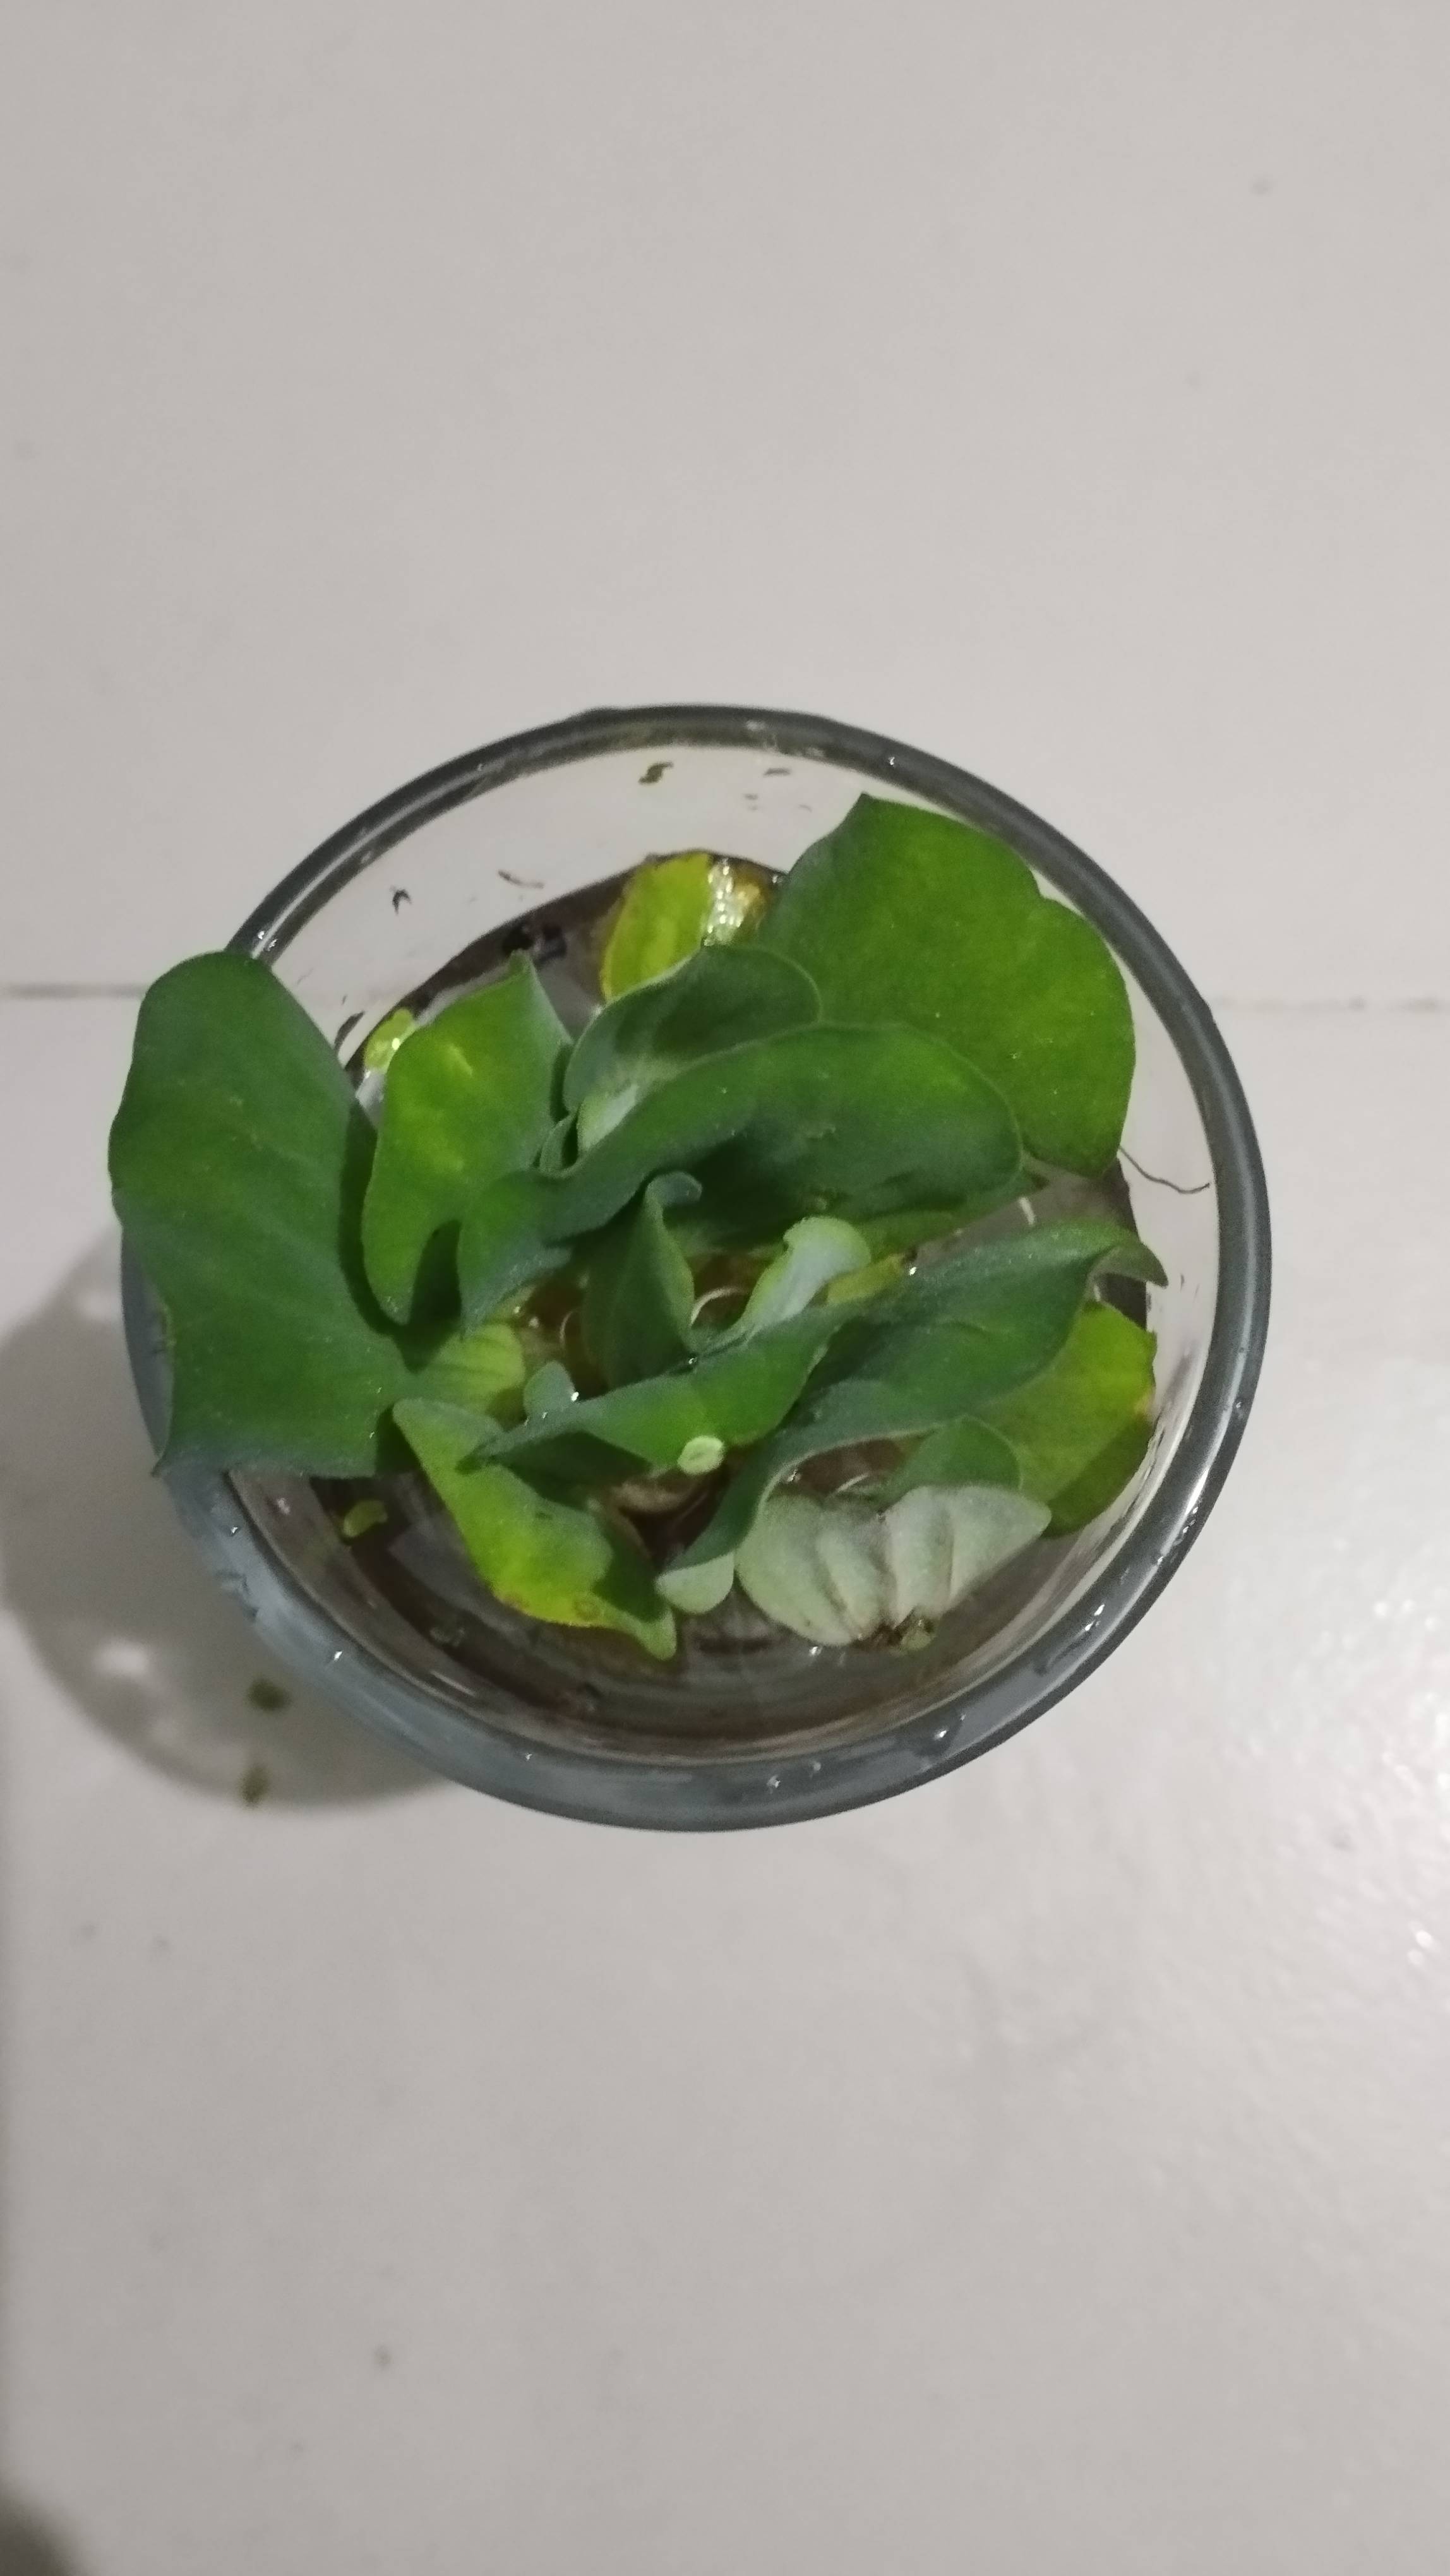
Species: Water Lettuce (Pistia stratiotes)